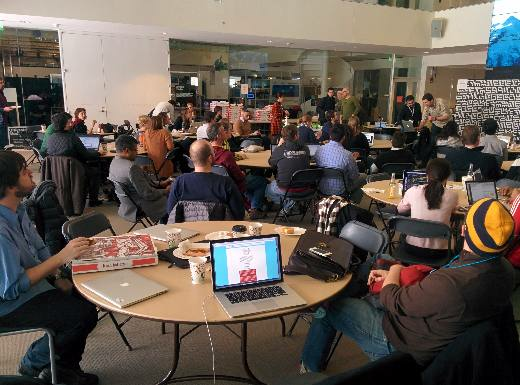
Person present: Yes